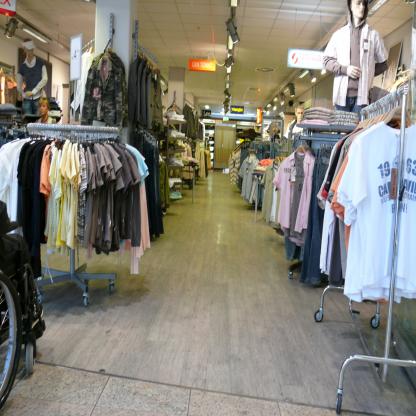
Scene: Indoor